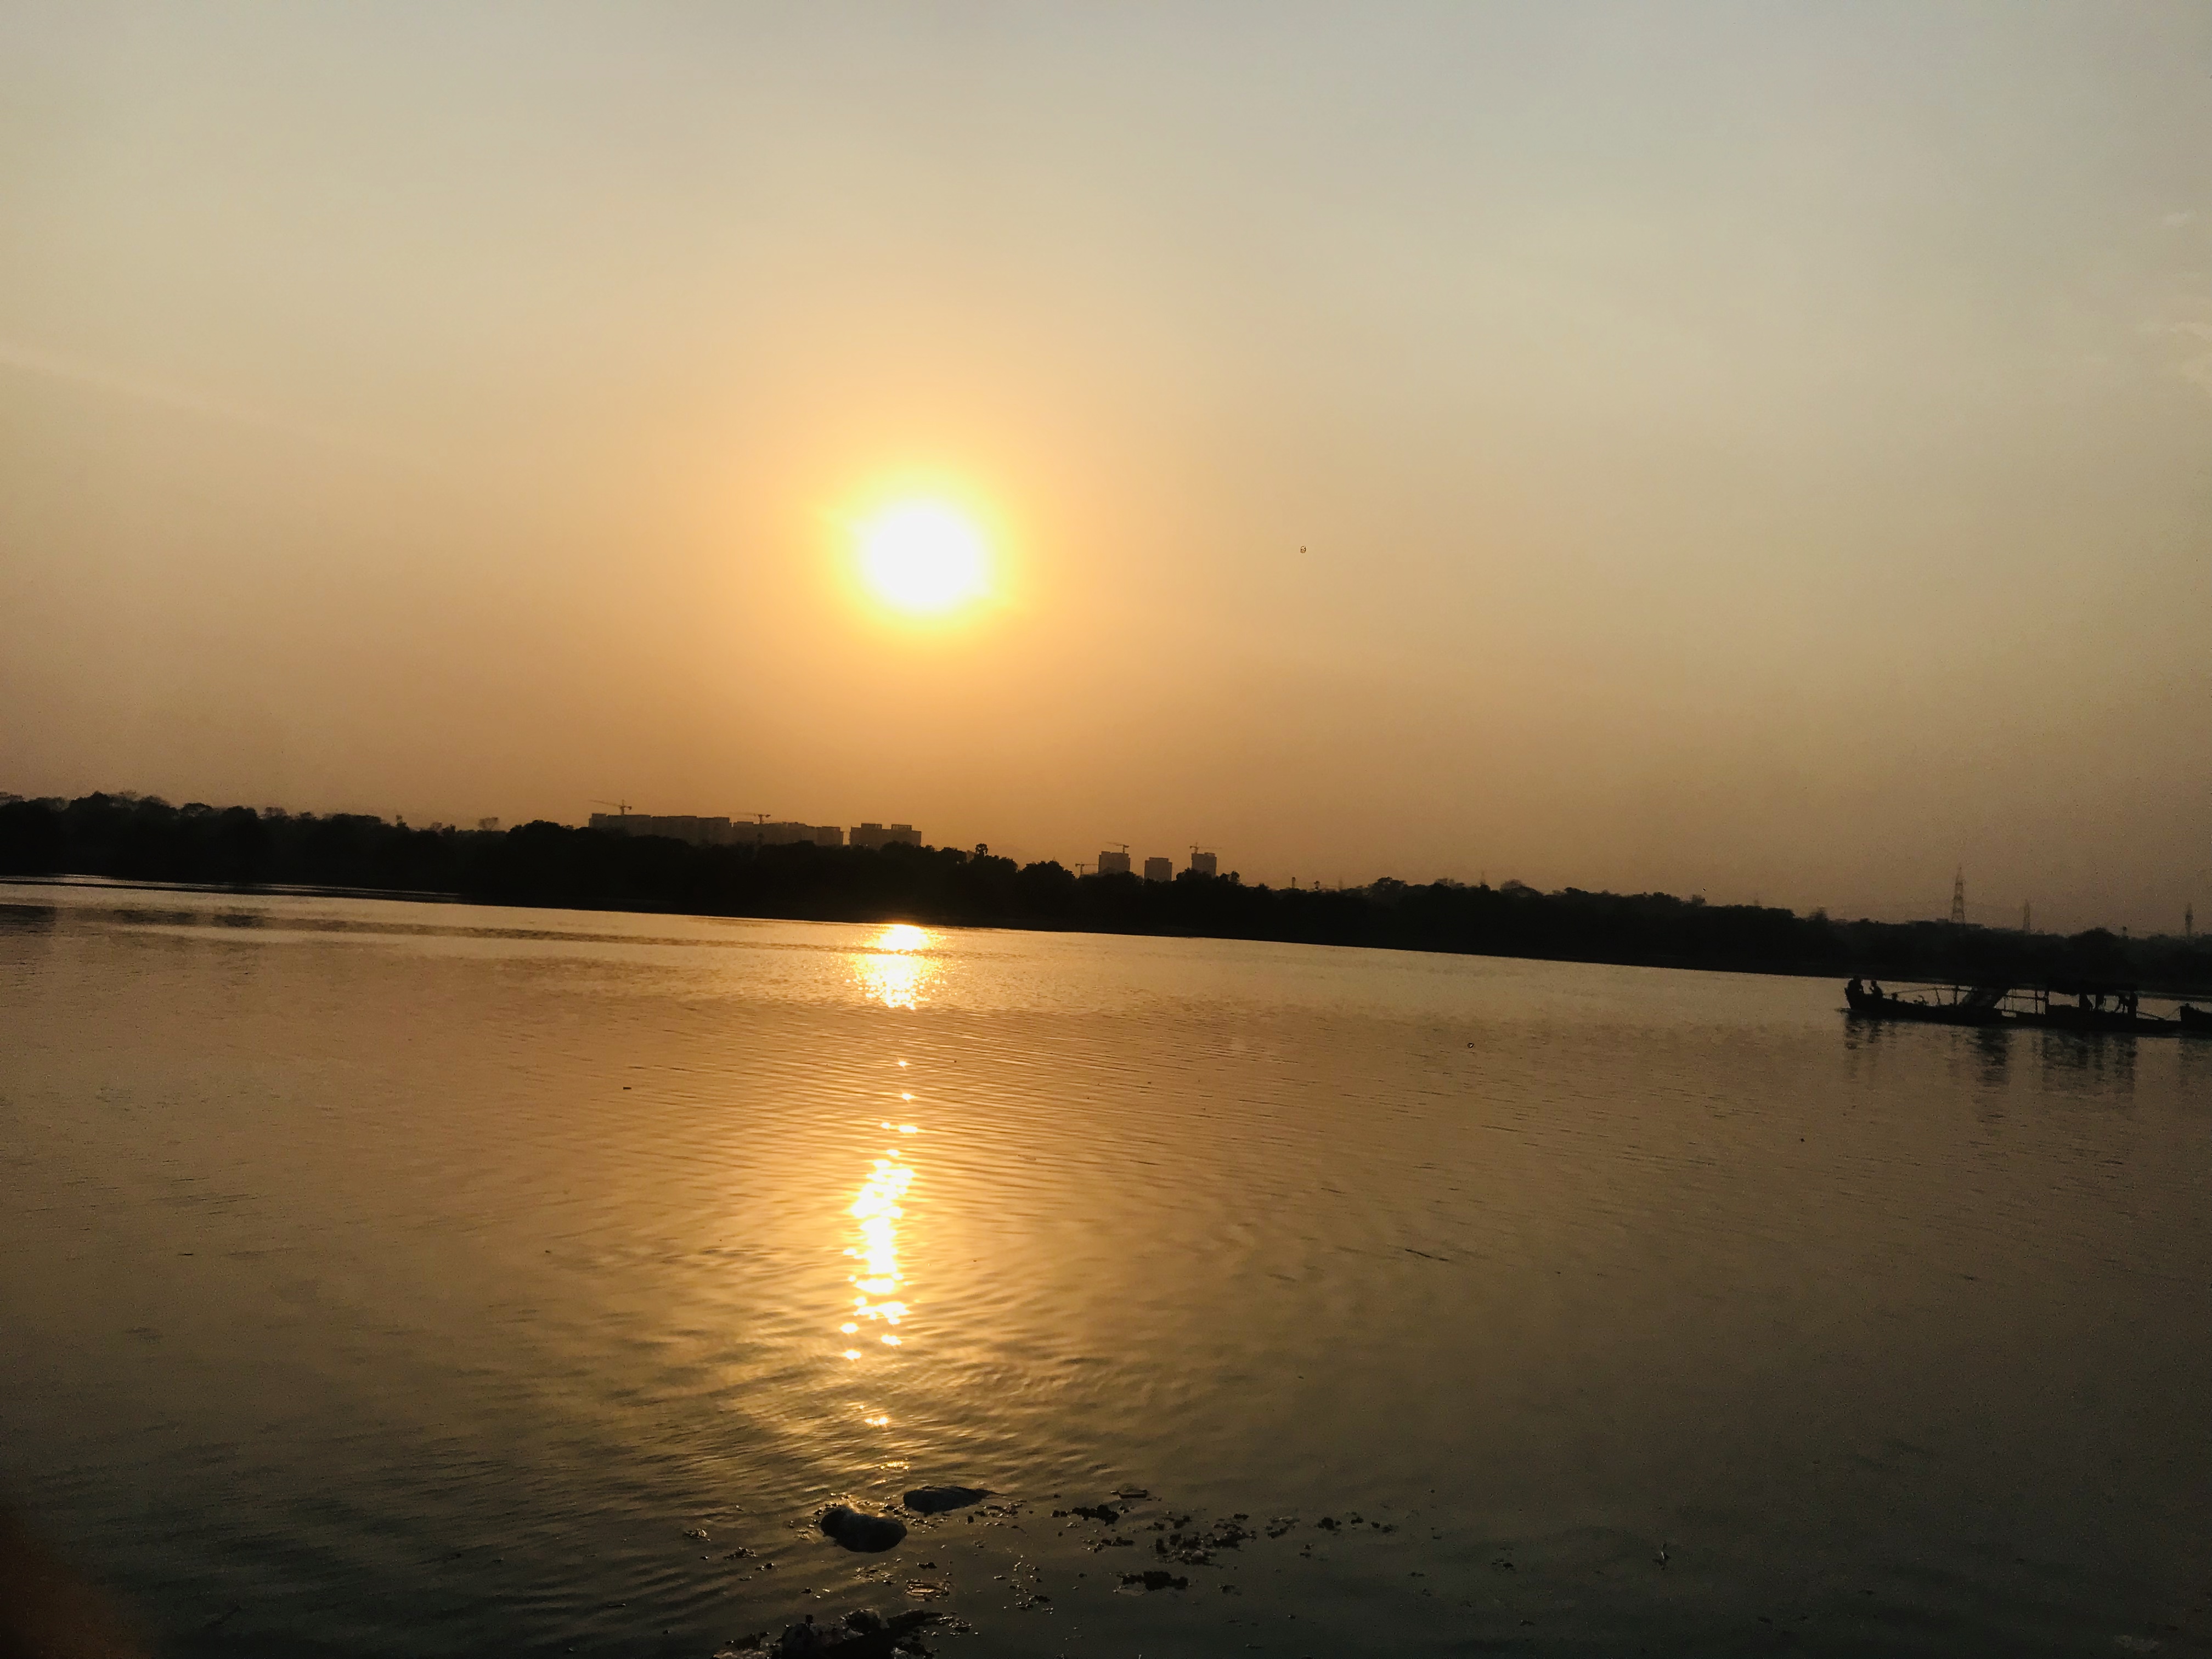
beach, sunset, mumbai, iphone, photography, sky, body of water, water resources, water, sun, horizon, calm, evening, river, reflection, sunrise, morning, lake, loch, waterway, afterglow, sunlight, reservoir, dusk, bank, sea, cloud, sound, dawn, astronomical object, landscape, channel